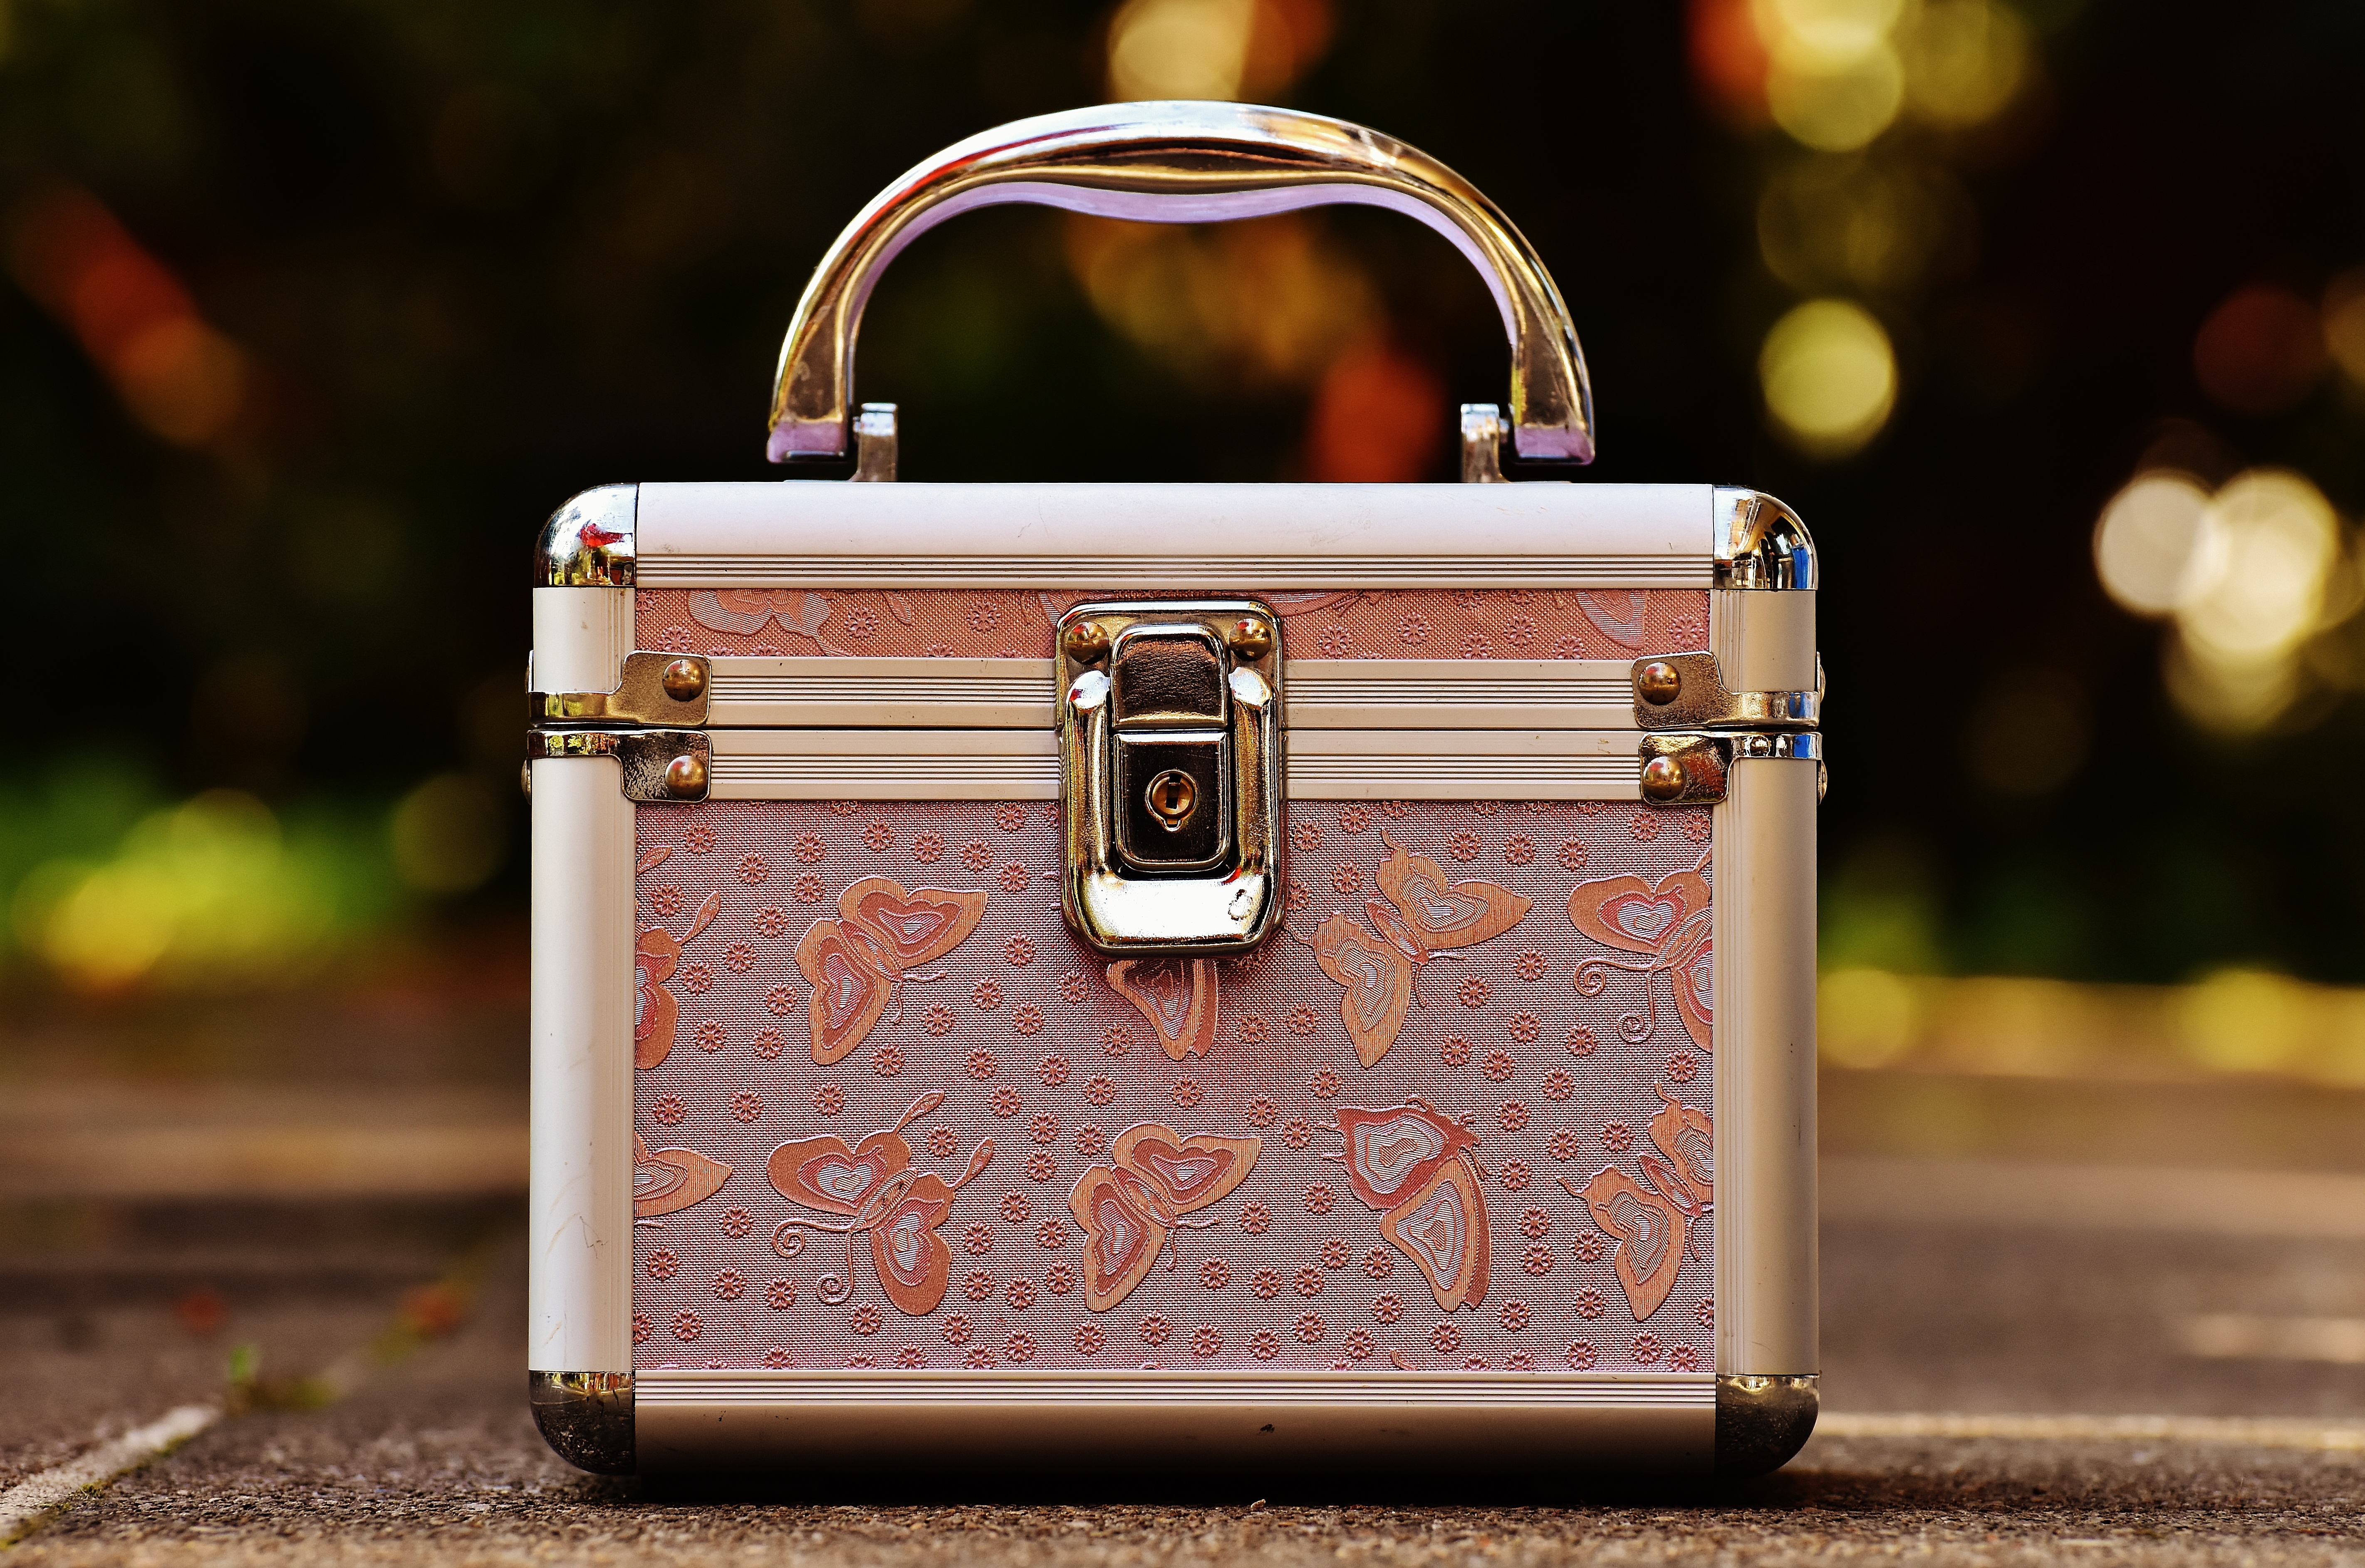
cute, red, small, bag, pink, luggage, handbag, storage, product, briefcase, silver, suitcase, baggage, vanity cases